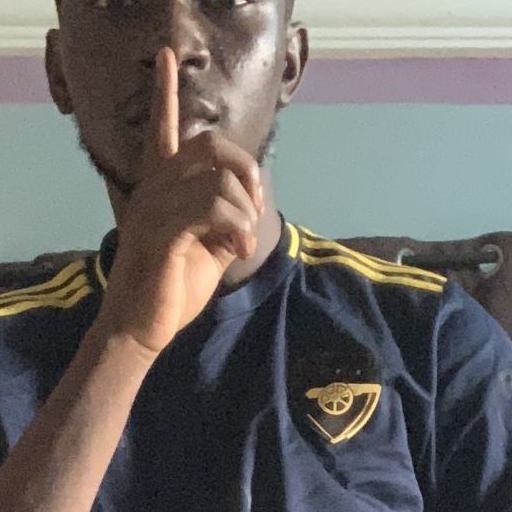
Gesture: mute